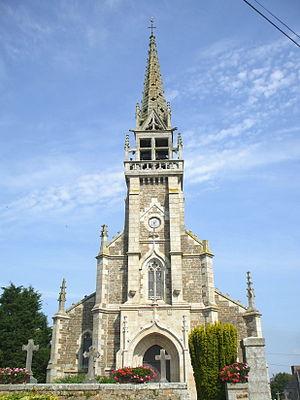
La liste des églises des Côtes-d'Armor recense de la manière la plus complète possible les églises, cathédrales et basiliques situées dans le département français des Côtes-d'Armor.
Brélidy [bʁelidi] est une commune française située dans le département des Côtes-d'Armor, en région Bretagne.